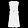
Label: Dress